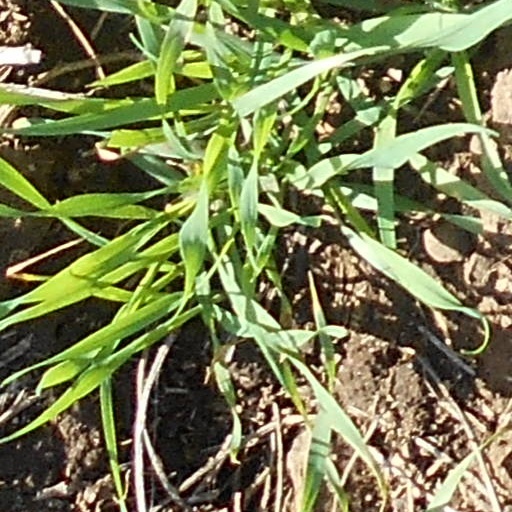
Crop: wheat